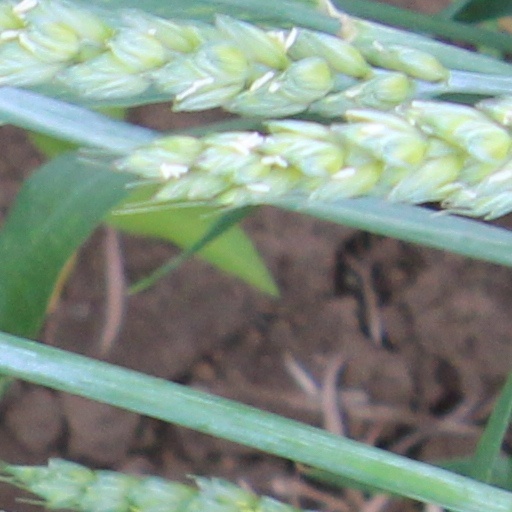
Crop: wheat